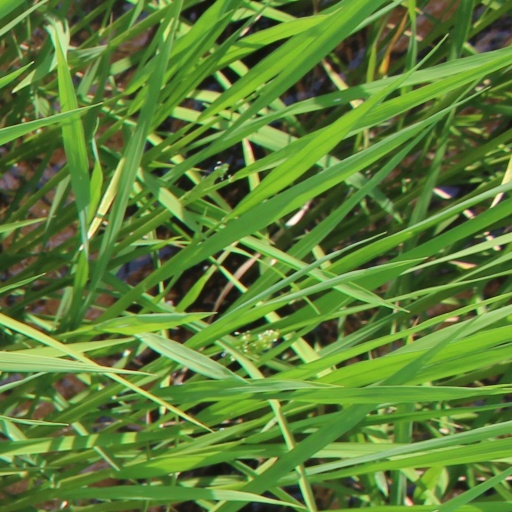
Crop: rice